New York Harbor Storm-Surge Barrier

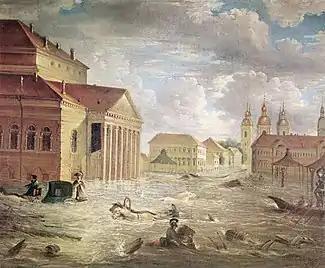

The new Saint Petersburg Dam was built to stop the frequent floods in the city, which had often devastated the city. It was first used on November 28, 2011, just months after it was completed, and limited storm water rise to below flood level. It prevented the 309th flood in the history of the city.